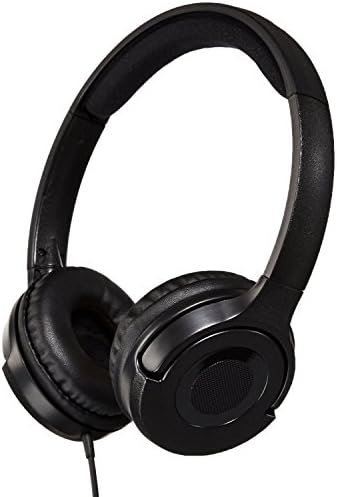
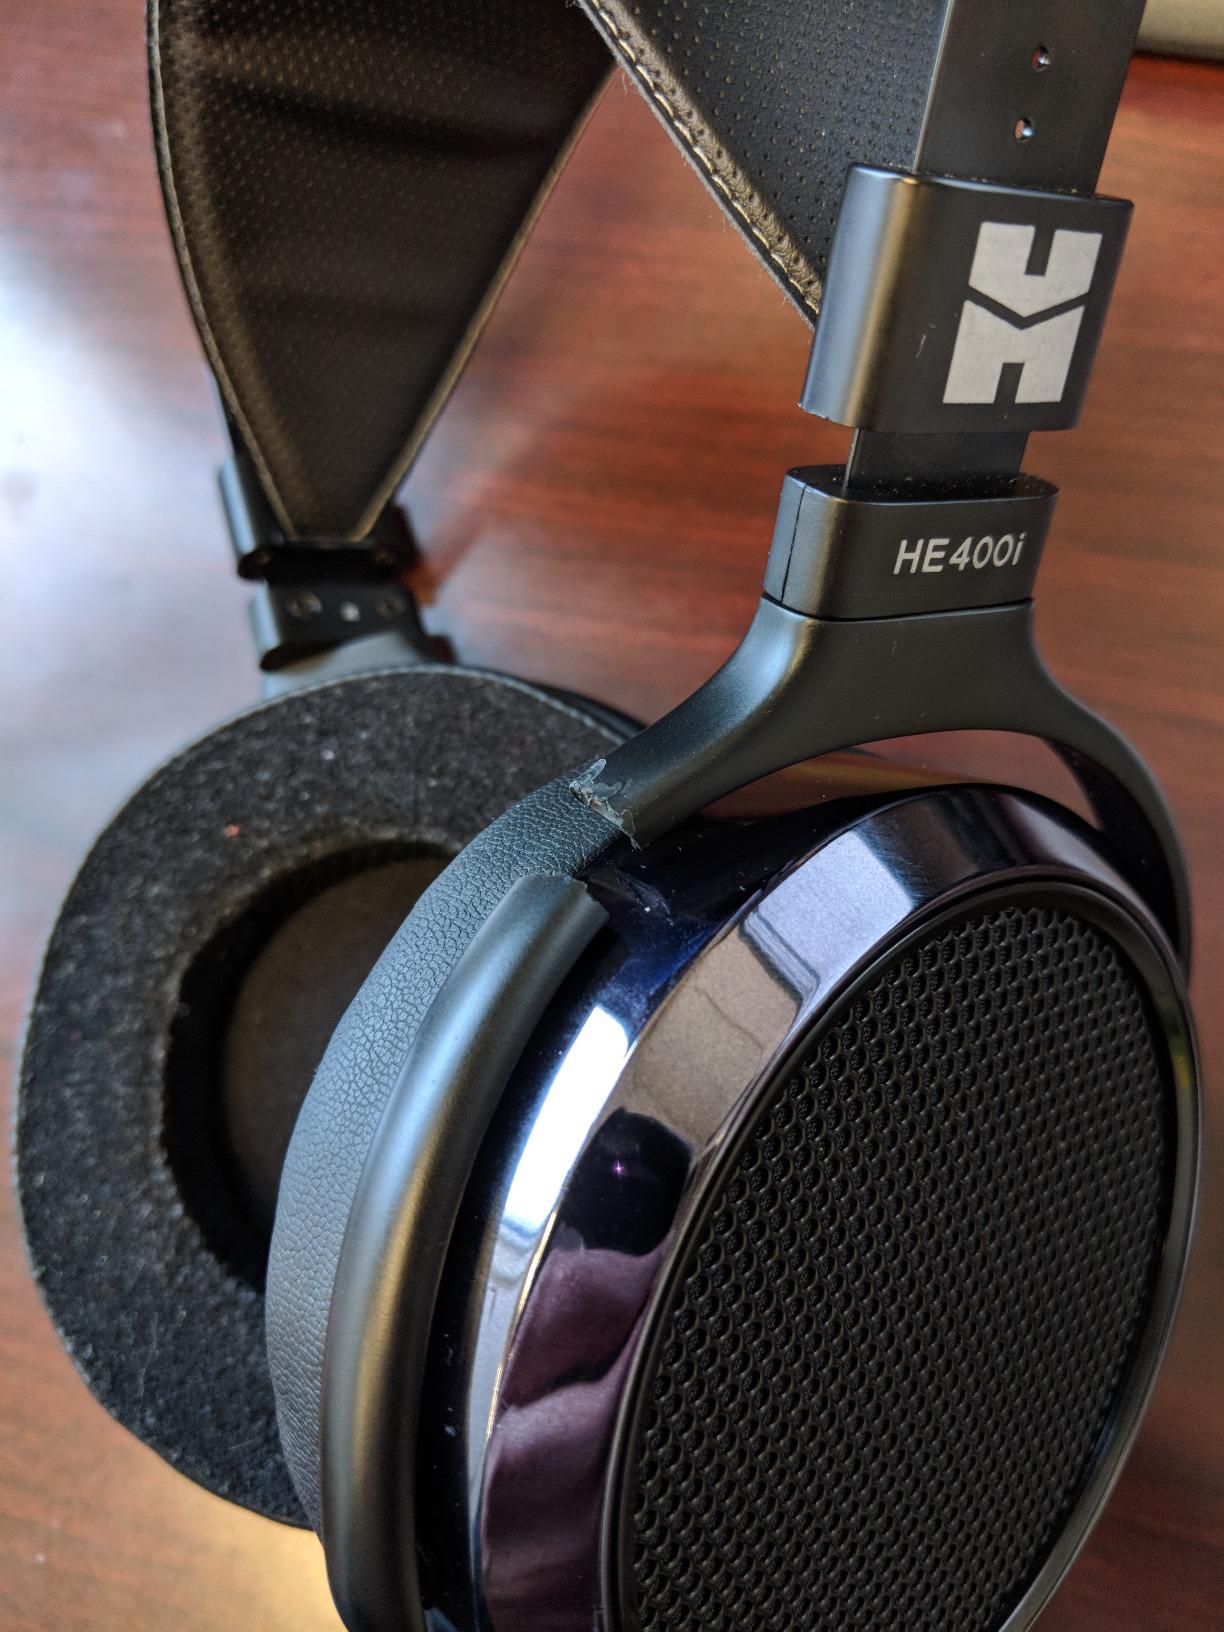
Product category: headphones
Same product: no